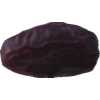
Label: dates